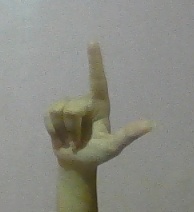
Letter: laam